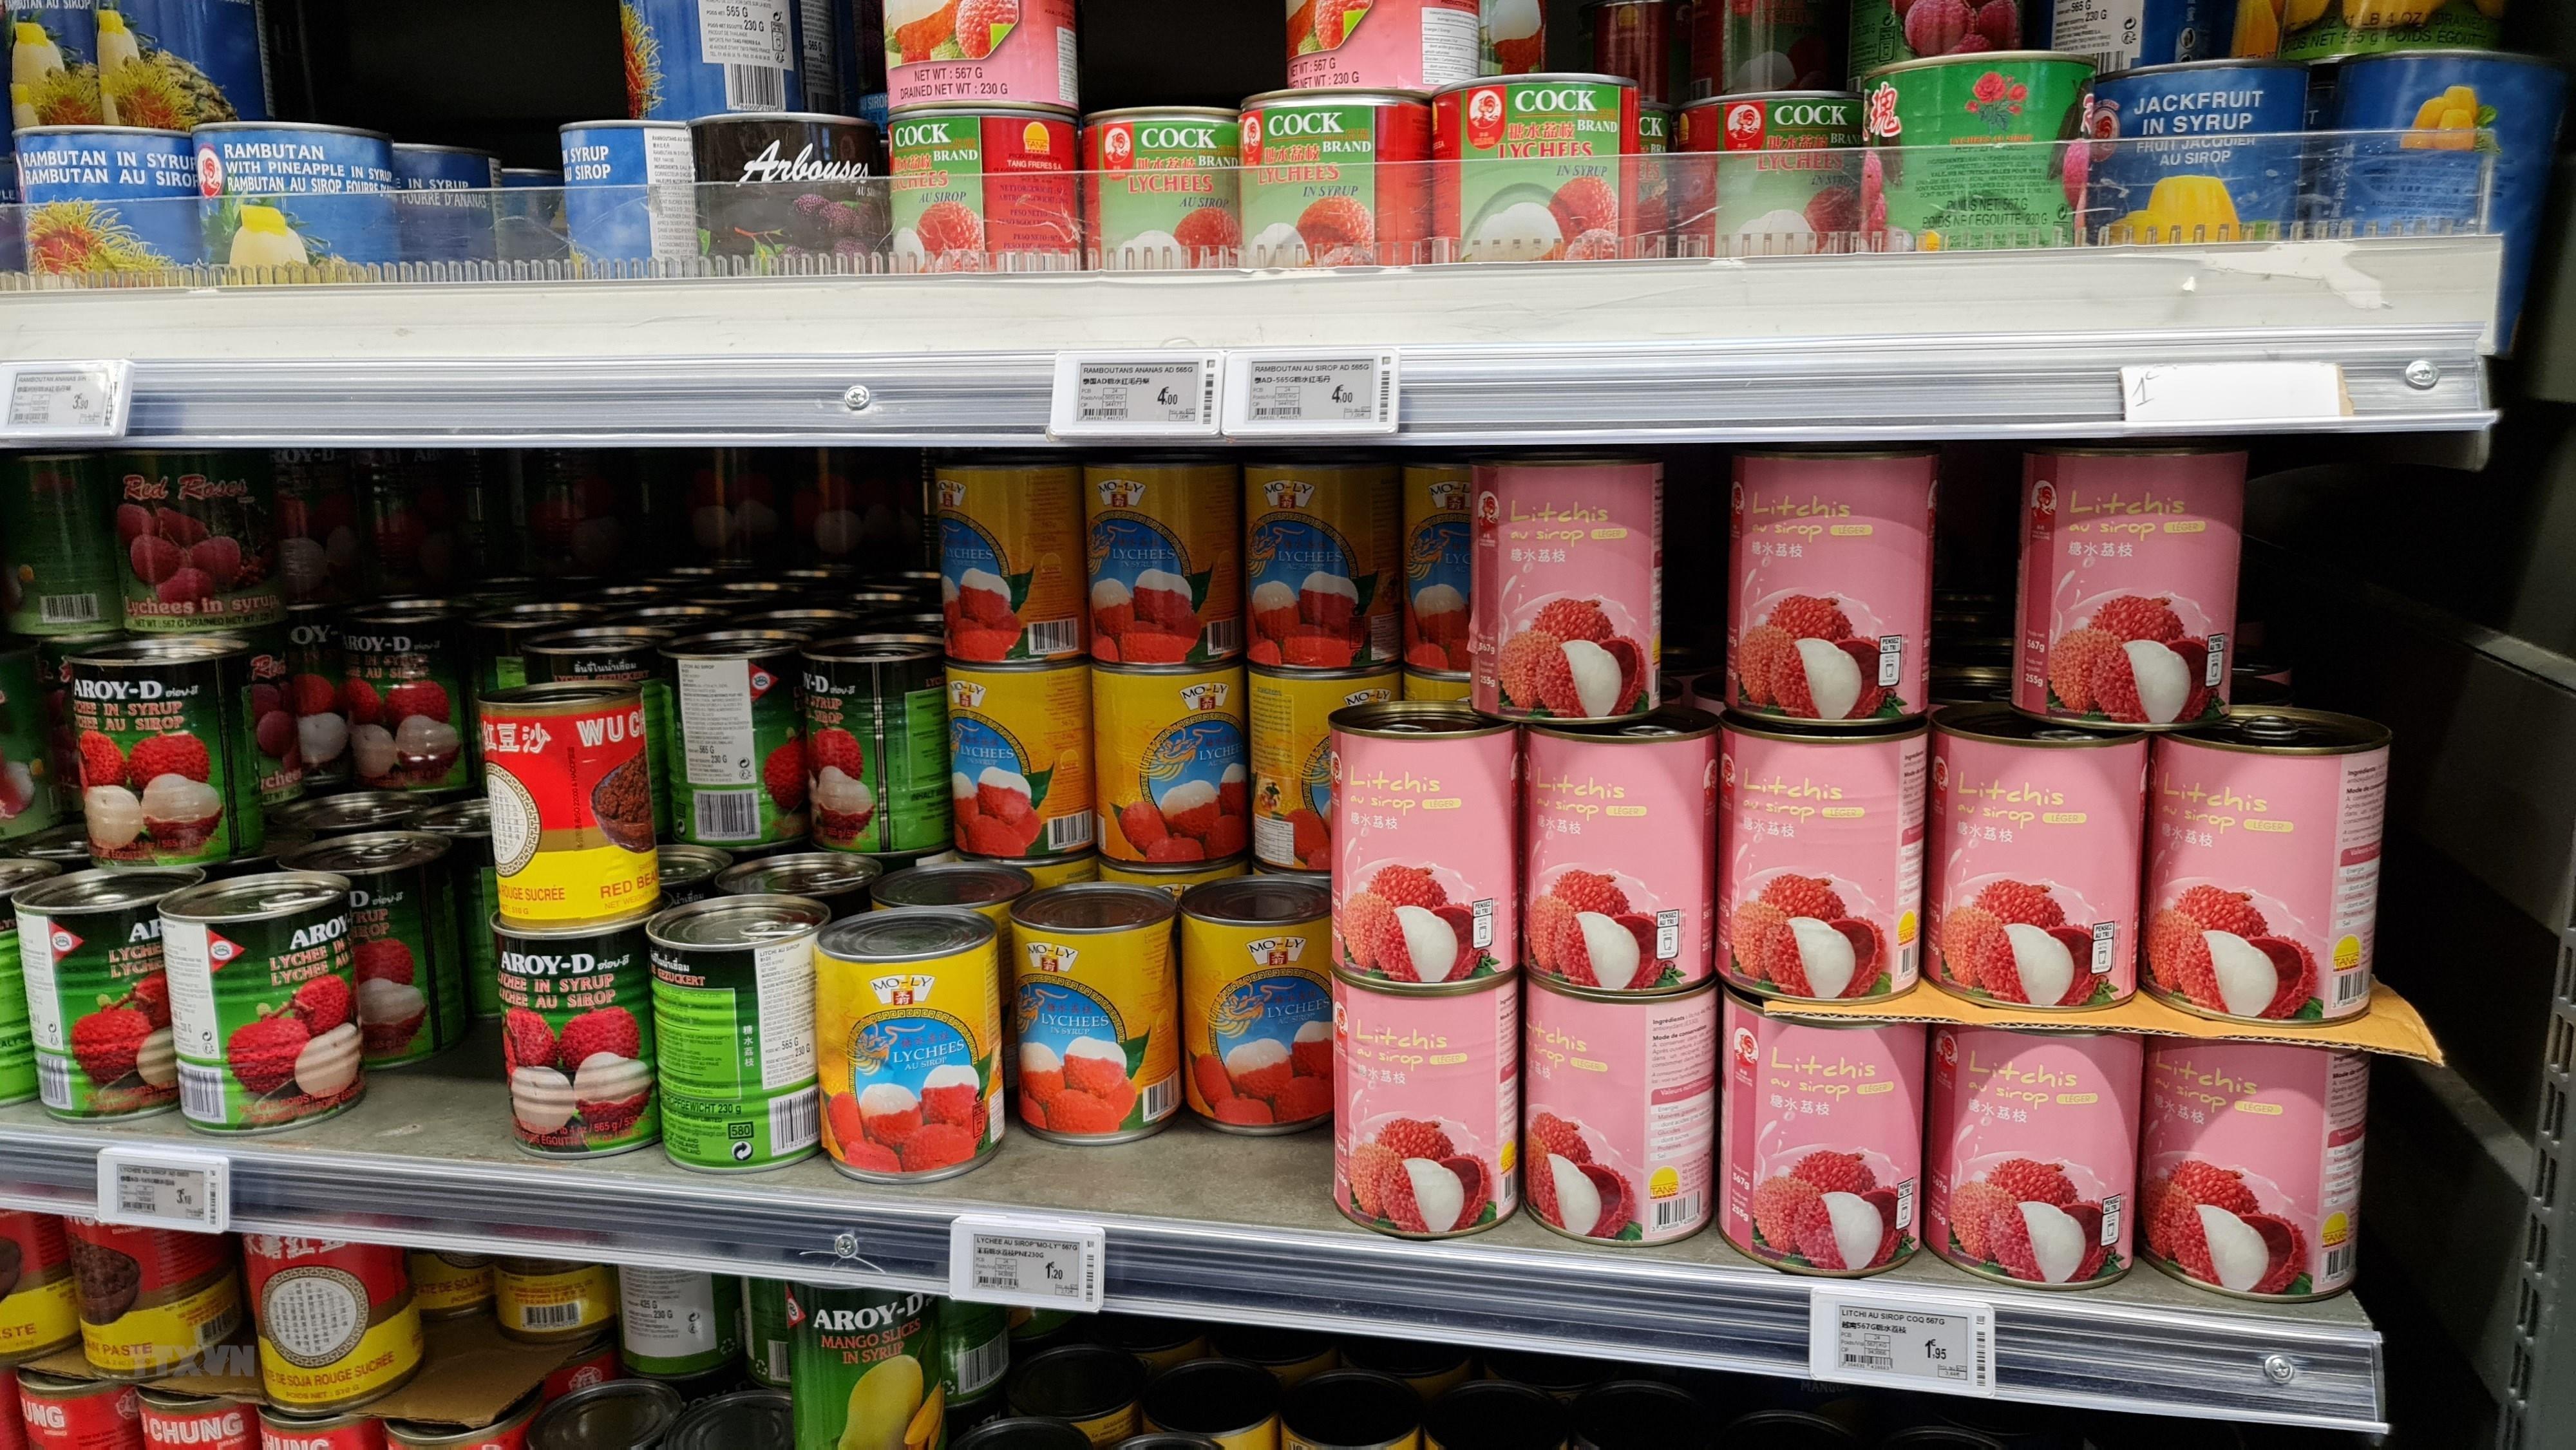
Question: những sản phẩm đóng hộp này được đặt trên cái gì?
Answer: những sản phẩm đóng hộp này được đặt trên kệ siêu thị